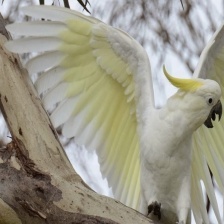
Species: COCKATOO
Scientific name: CACATUIDAE
ImageNet parent category: sulphur-crested_cockatoo